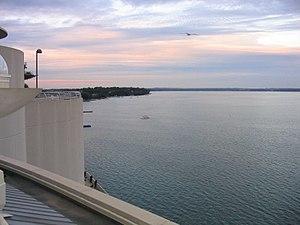
La ville de Madison est la capitale de l'État du Wisconsin, aux États-Unis. Selon les dernières estimations de 2016, sa population s'élevait à 252 551 habitants, ce qui la plaçait au deuxième rang de l'État derrière Milwaukee et au 82ᵉ rang aux États-Unis. Siège du comté de Dane, Madison est située à 235 km au nord-ouest de Chicago.